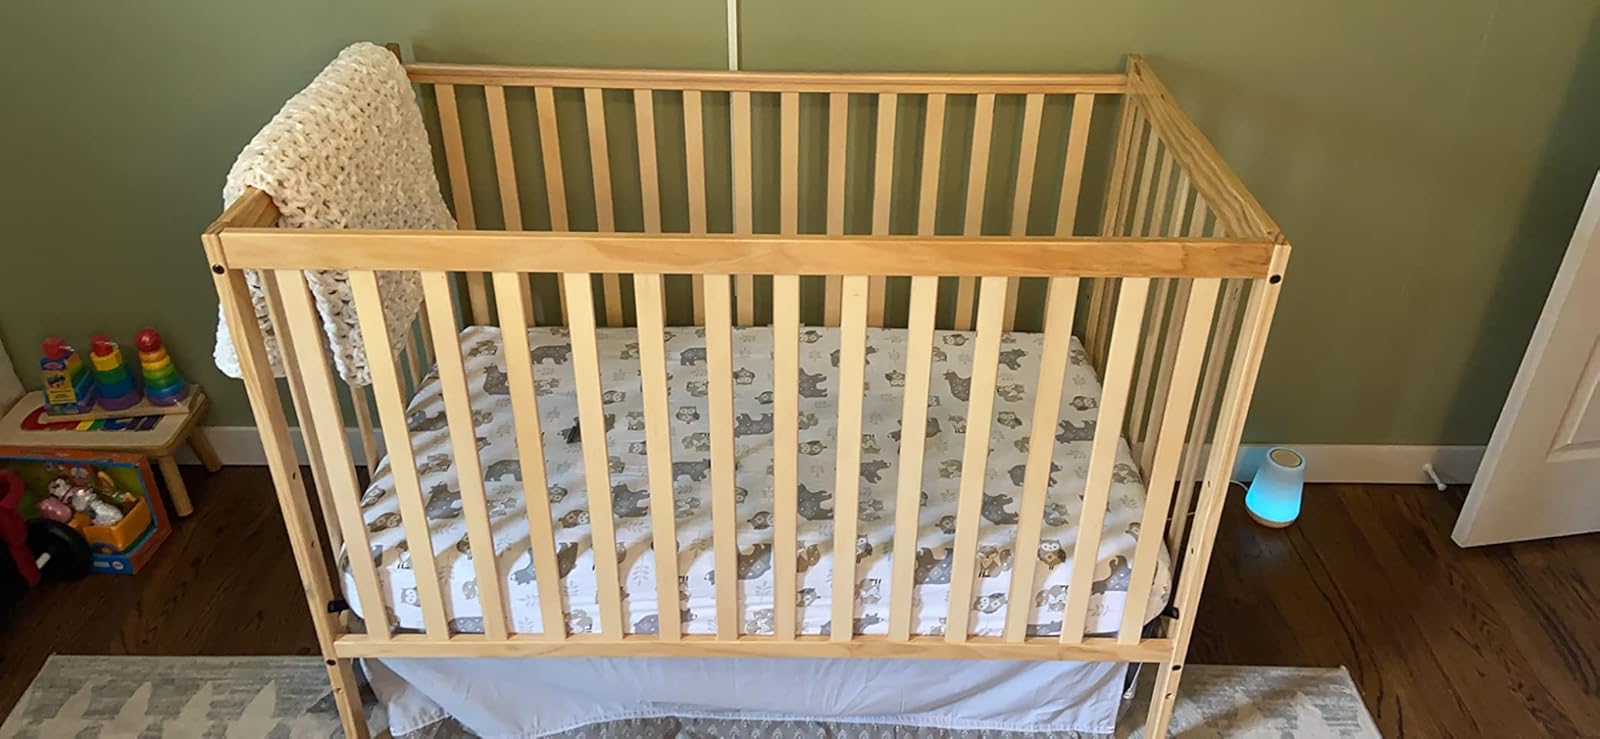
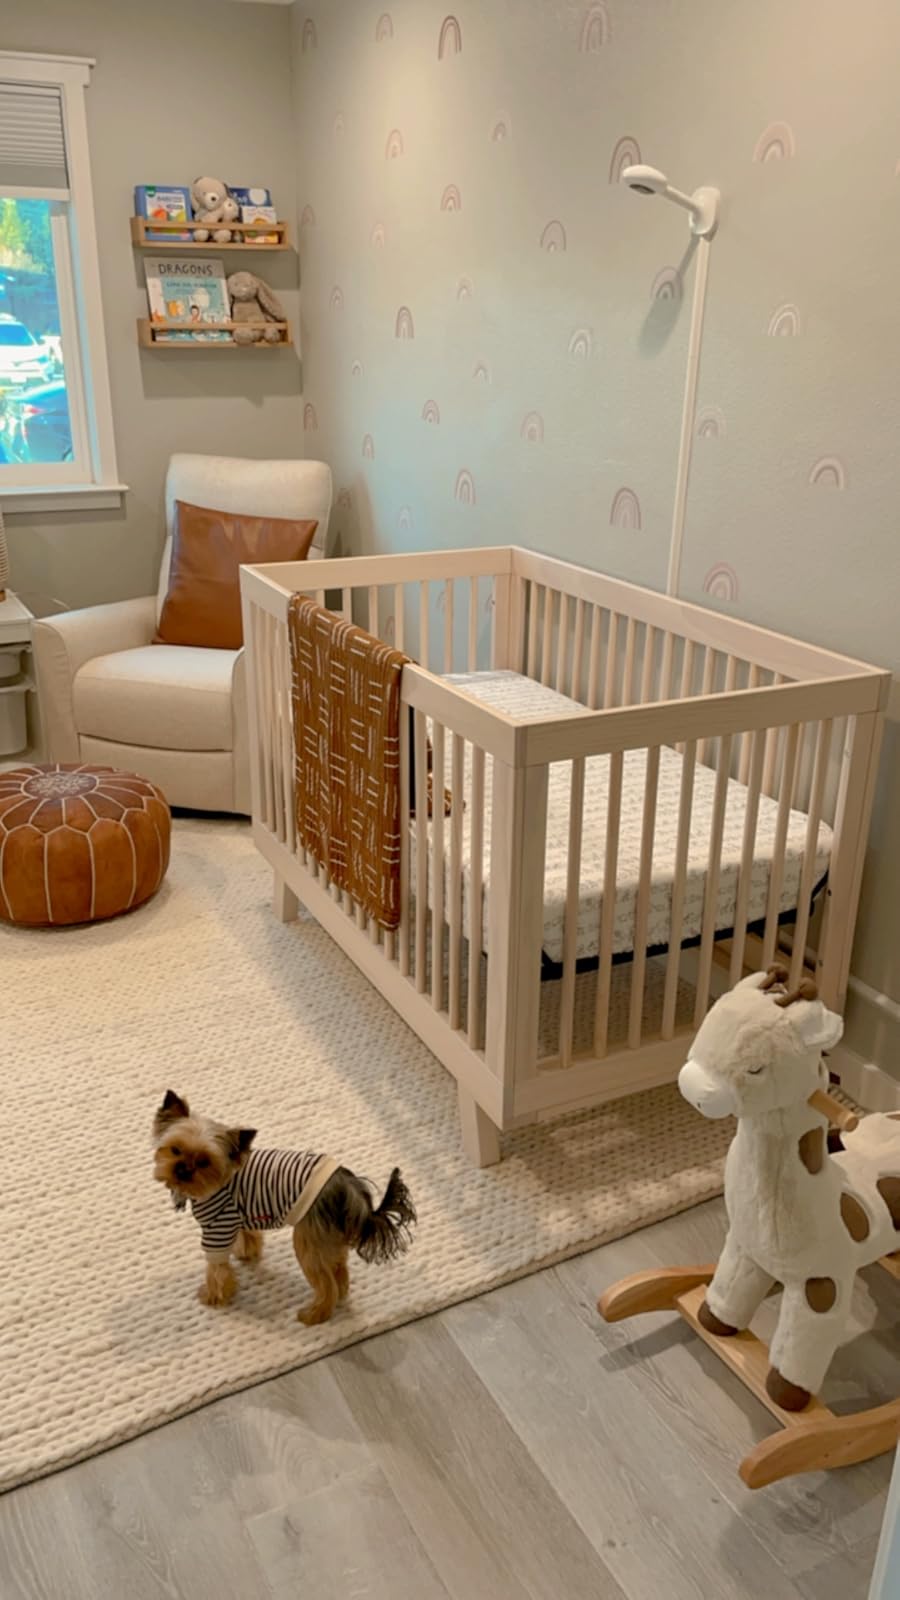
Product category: products_crib
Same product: no